Water bottle

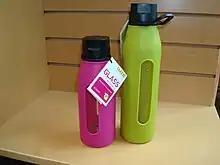
Glass water bottle with protective silicone sleeve

Glass flasks have been used since ancient times, though were not common until the Early Modern period when consistent, bulk manufacturing of glass products became easier. Because they are completely recyclable, BPA-free, and do not retain and transfer taste or odor, glass water bottles are becoming a popular choice for many consumers who are concerned about their health.